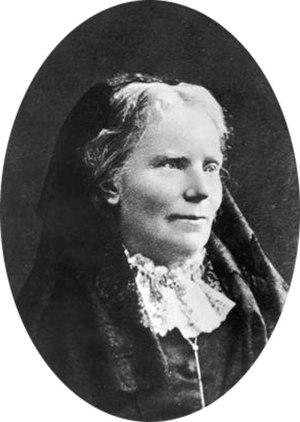
Pendant la guerre de Sécession, la United States Sanitary commission, connue également sous le diminutif de Sanitary, fut la principale organisation non gouvernementale de secours aux blessés et aux malades de l'armée de l’Union. Sa méthode de travail, basée sur l’inspection, l’information et la responsabilisation des officiers, lui permit de dépasser largement le rôle consultatif qui lui avait été assigné par une loi du 18 juin 1861.
Cette liste recense les femmes mentionnées sur The Dinner Party, une installation artistique de Judy Chicago.
La médaille Elizabeth Blackwell est décernée chaque année par l' American Medical Women's Association. La médaille est nommée en l'honneur d'Elizabeth Blackwell, première femme à recevoir un diplôme de médecine aux États-Unis et pionnière dans la promotion de l'éducation des femmes en médecine. Créée par Elise S. L'Esperance en 1949, 100 ans après que Blackwell ait obtenu son diplôme de médecine, la médaille est décernée à une femme médecin "qui a apporté la plus grande contribution à la cause des femmes dans le domaine de la médecine." Avant 1993, la médaille n'était décernée qu'aux membres de l'AMWA
La place des femmes en médecine désigne la participation des femmes aux professions médicales, notamment au métier de médecin. Historiquement, cette place a souvent été restreinte dans de nombreux endroits du monde, alors même que le rôle des femmes en tant que soignantes, de manière informelle ou dans le cadre des diverses professions de la santé était important. Au XXIᵉ siècle, la plupart des pays garantissent aux femmes un accès aux études médicales égal à celui des hommes, bien que tous n'assurent pas l'égalité des possibilités d'emploi, et que la parité ne soit pas encore atteinte au sein des spécialités médicales.
La Woman's Central Association of Relief fédéra, pendant la guerre de Sécession, jusqu'à 1 400 associations de secours aux soldats couvrant l'est de l'État de New York, le Connecticut, le Rhode Island, une partie du New Jersey, du Massachusetts, du Vermont et du Canada.
Le 23 janvier est le 23ᵉ jour de l'année du calendrier grégorien. Il reste 342 jours avant la fin de l'année, 343 si l'année est bissextile.
Les contributions des femmes à la science sont recensées depuis les débuts de l'histoire. L'étude historique, critique et sociologique de ces rapports est elle-même devenue une discipline en soi.